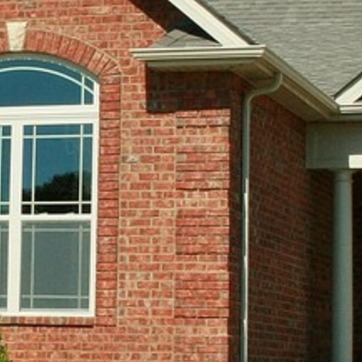
Material: brick